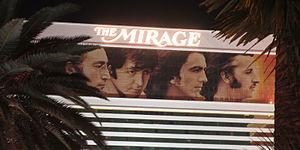
L'affiche des Beatles de l’hôtel Le Mirage à Las Vegas
Cette page énumère les photographes qui ont façonné l'image du groupe rock britannique The Beatles.